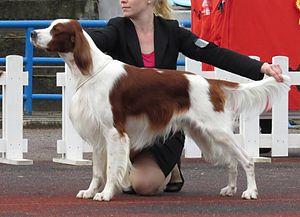
Le setter irlandais rouge et blanc est une race de chien originaire d'Irlande. C'est un chien d'arrêt avec une robe soyeuse de couleur blanche nettement tachée de rouge. D'origine similaire au setter irlandais rouge, c'est un chien de chasse en plaine.